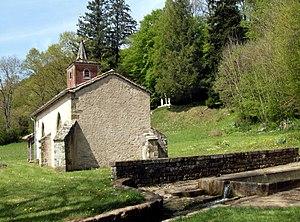
La chapelle Notre-Dame-de-Varouse à Rozières-sur-Mouzon
Rozières-sur-Mouzon est une commune française située dans le département des Vosges en région Grand Est.